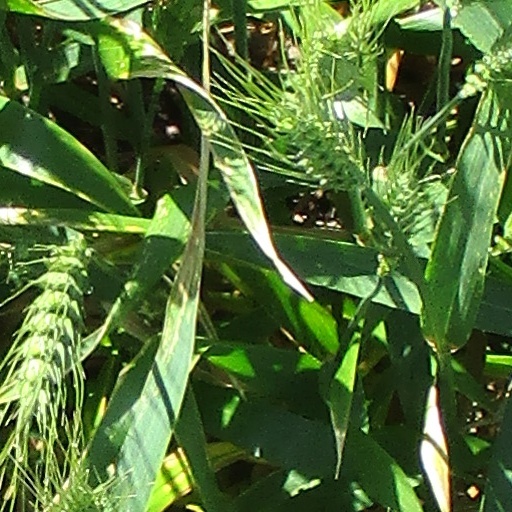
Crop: wheat